Montauk Air Force Station

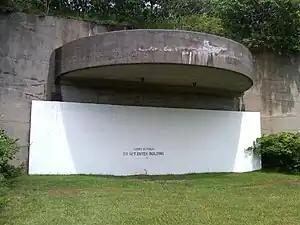
One of the 16-inch gun casemates at Camp Hero.

Camp Hero itself grew to , and included four surplus 16-inch naval rifles, originally intended for battleships, installed as coastal artillery pieces in two concrete bunkers. These batteries rendered obsolete almost all previous heavy guns in the Harbor Defenses of Long Island Sound. They were designated with battery construction numbers 112 and 113, Battery 113 was also known as Battery Dunn. A two-gun 6-inch battery, Battery 216, was also built. The coastal gun emplacements were camouflaged with netting and foliage. A large "Fire Control Center" was built next to the lighthouse to direct the artillery and anti-aircraft guns. Other armaments included quadruple .50 caliber machine guns for low altitude defense, and 90 mm and 120 mm anti-aircraft guns. The camp was a self-contained town with recreational facilities, barracks and its own power station.